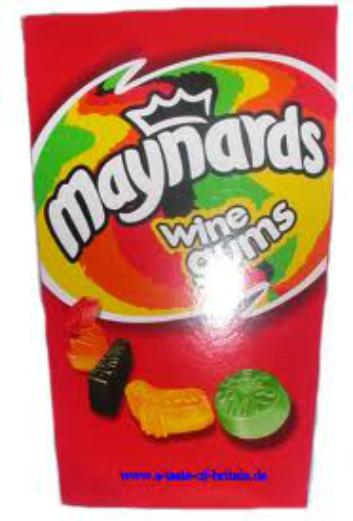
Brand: Maynards
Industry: Food